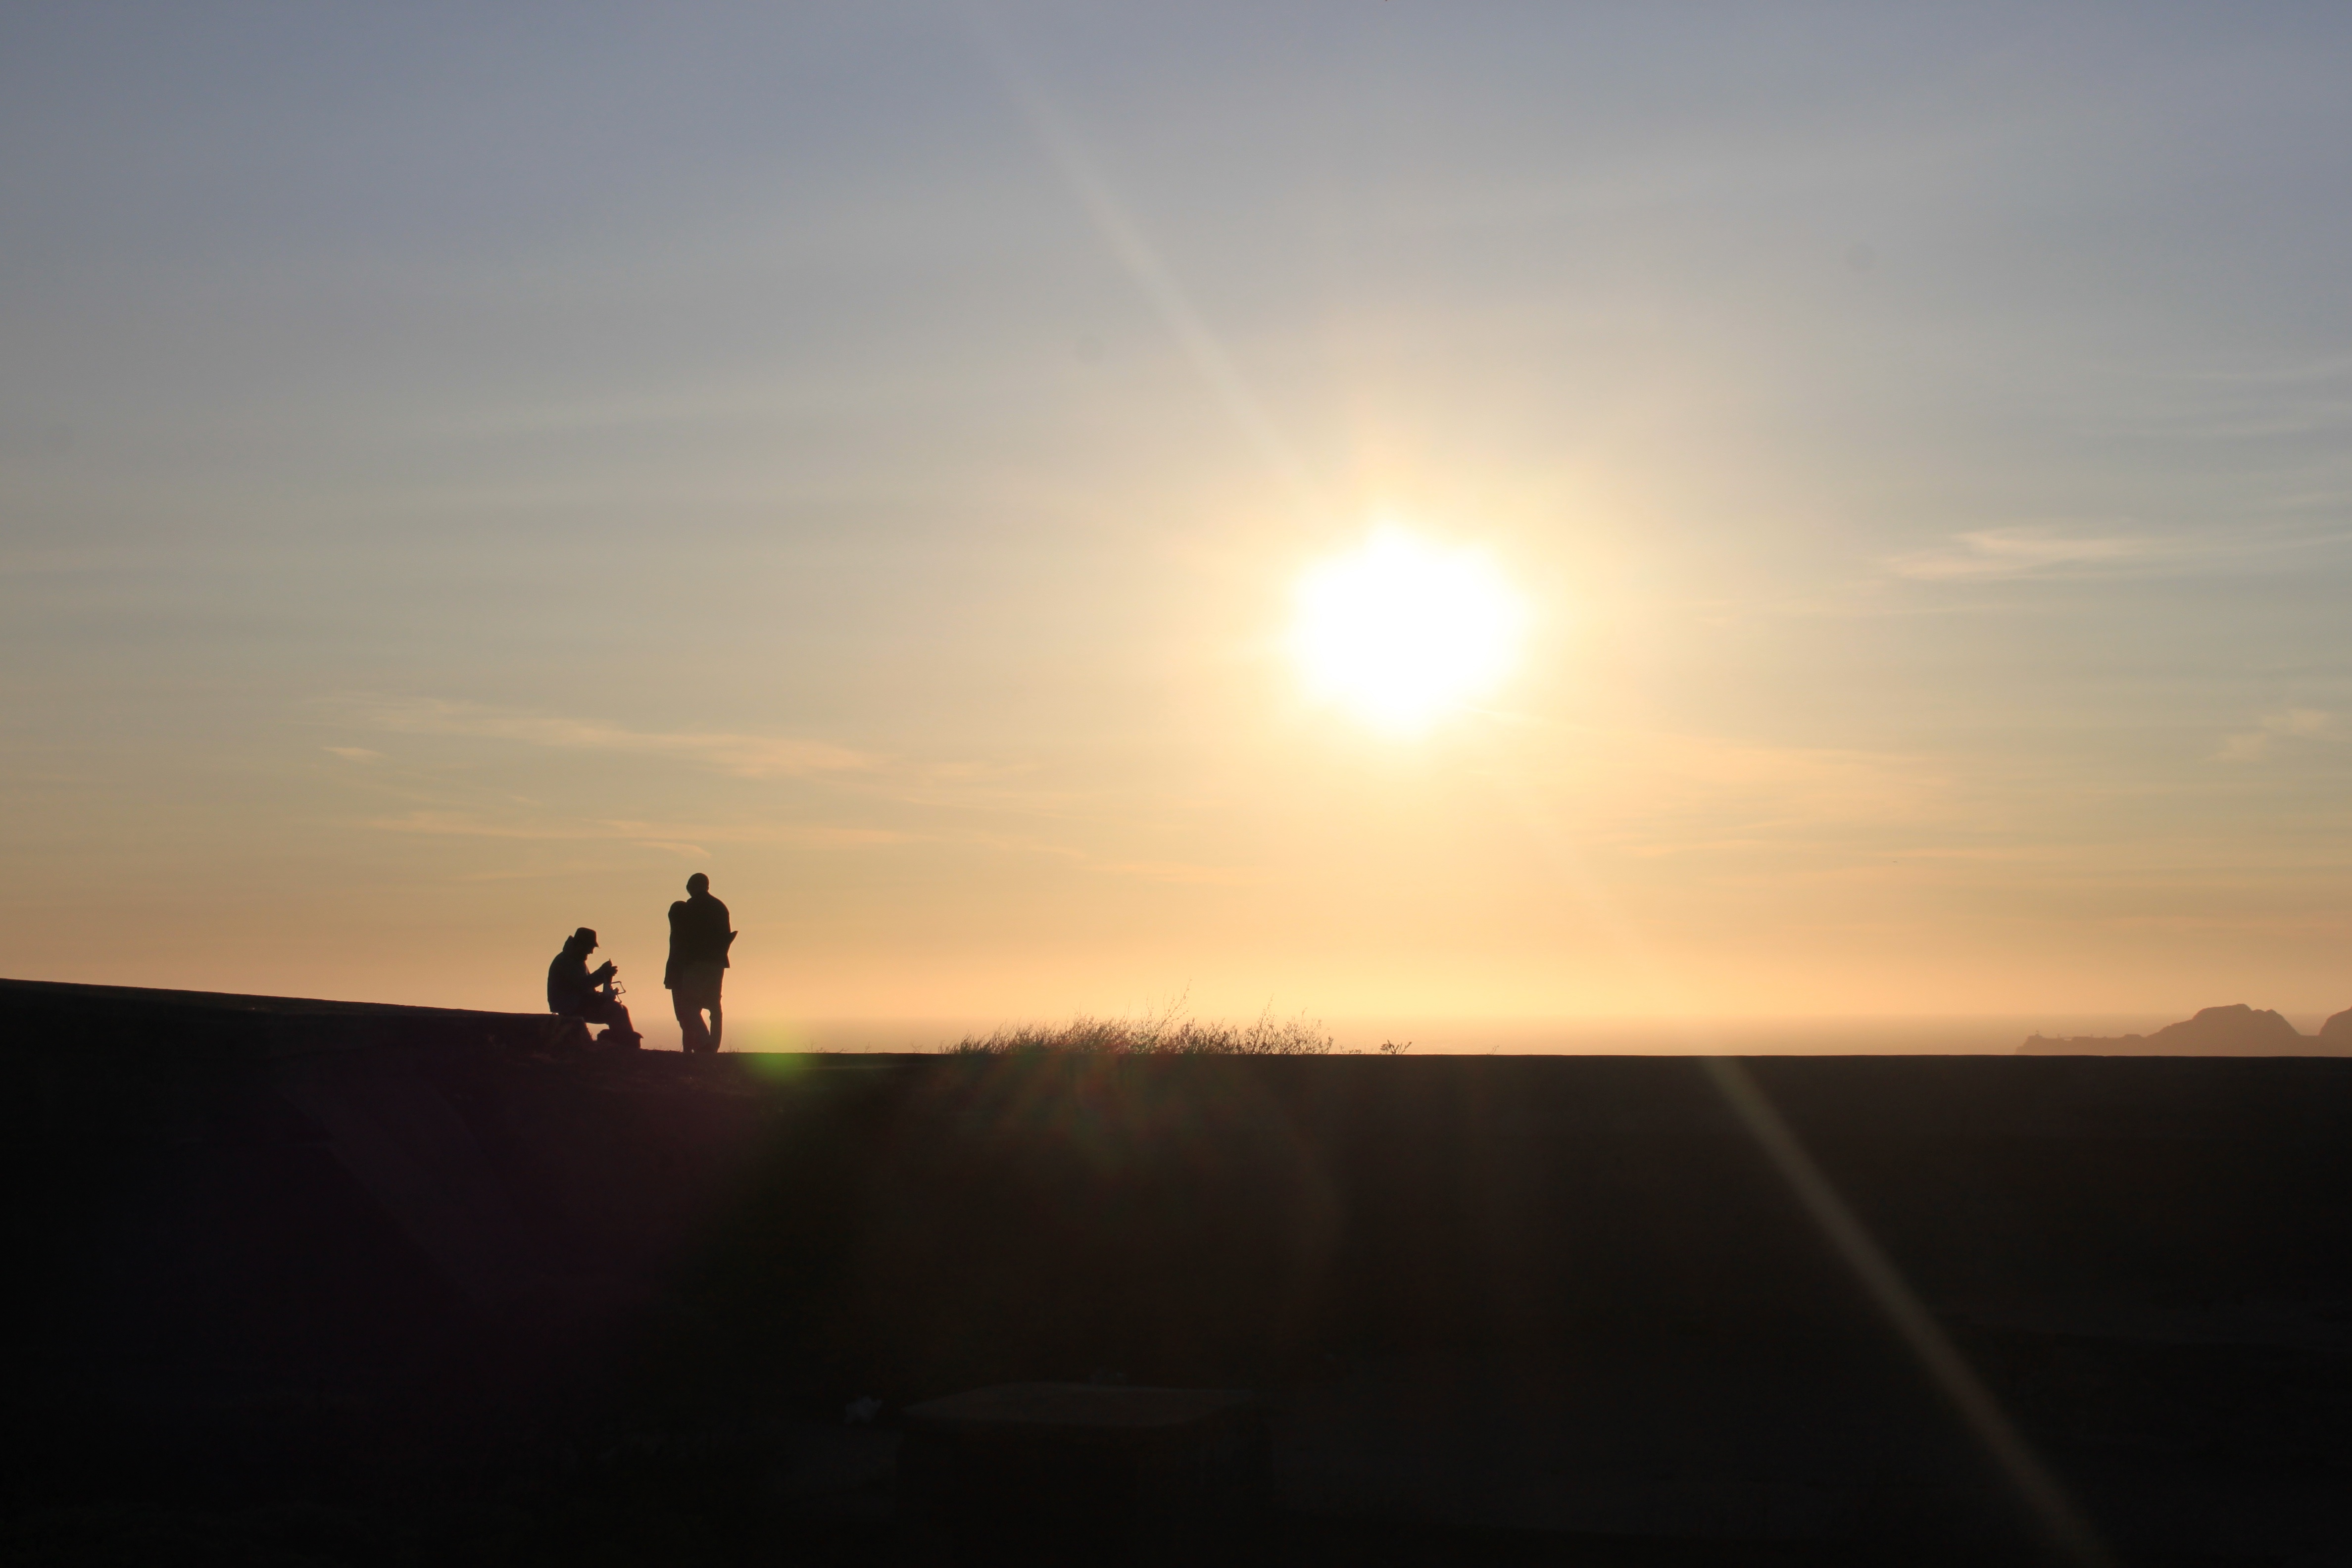
sea, horizon, sun, sunrise, sunset, sunlight, morning, dawn, dusk, evening, natural environment, atmospheric phenomenon